List of Billboard 200 number-one albums of 2006

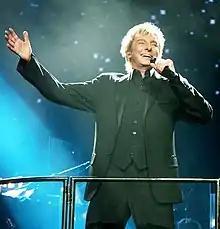
Barry Manilow scored his first number-one album in nearly 29 years with "The Greatest Songs of the Fifties".

Barry Manilow's "The Greatest Songs of the Fifties" topped the chart on the strength of 156,000 unit sales, giving him the first chart-topper album in nearly 29 years of his career, and his best first-week sales since "Billboard" 200 incorporated data tracked by Nielsen SoundScan in 1991. The band Red Hot Chili Peppers earned their first number-one album, "Stadium Arcadium", for the first time in its 22-year career. "Stadium Arcadium", which debuted with sales of 442,000 copies, gave the band its career best sales in a week. Prince scored his first number-one album, "3121" since 1989's "Batman", in a debut week. Johnny Cash's topped the chart with his posthumous record "", his first number one since 1969's "At San Quentin". Evanescence's "The Open Door" gave the band its first number-one album, which became the 700th number one in the history of "Billboard" 200. Diddy's "Press Play" reached number one in November 2008, giving him his second chart topper in nine years. The album, however, sold 170,000 copies in its debut week, the lowest first-week sales figure for Diddy.